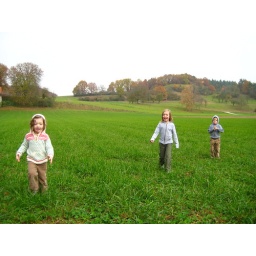
Running in the field behind my office